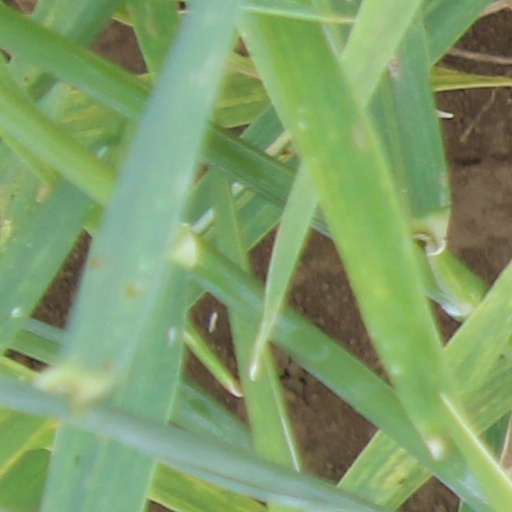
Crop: wheat